Greg Biffle

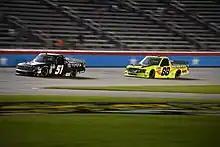
Biffle ahead of Matt Crafton at Texas in 2019.

On March 28, 2019, Biffle announced he would be testing with Kyle Busch Motorsports the next day at Texas Motor Speedway in the No. 51 truck. He was eventually tabbed to drive the truck for the SpeedyCash.com 400 at Texas. Biffle started sixth and won in his series return, leading 18 laps and holding off Matt Crafton while winning $50,000 in a promotion with Gander Outdoors; it was his first Truck victory since 2001.